List of Guggenheim Museums

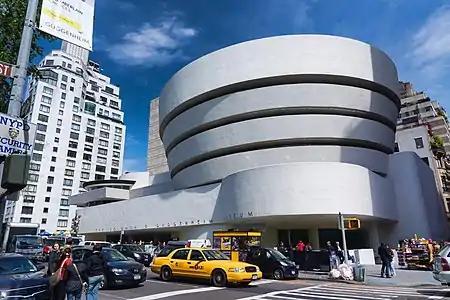
The Solomon R. Guggenheim Museum in New York City was the first Guggenheim Museum established.

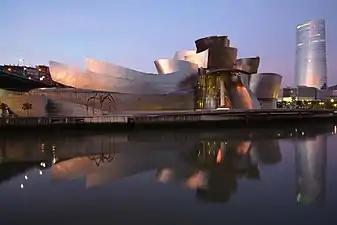
The Guggenheim Museum Bilbao in Bilbao, Spain.

The Guggenheim Museums are a group of museums in different parts of the world established (or proposed to be established) by the Solomon R. Guggenheim Foundation.